Mehmed I Giray

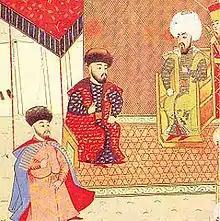
Meñli I Giray (centre) with the eldest son, future khan Mehmed I Giray (left) and Ottoman sultan Bayezid II (right).

In 1519 the Russians placed their protégé Shah Ali on the throne of Kazan. The local mirzas asked Mehmed to send one of his family to replace Shah Ali. In the spring of 1521 Mehmed's brother Sahib I Giray arrived at Kazan and easily expelled Shah Ali with local help. The two brother Khans then launched an attack on Muscovy. Sahib Giray went west and captured and burned Nizhny Novgorod and Vladimir. At the same time 100,000 Crimeans, Nogais and Lithuanians moved north and crossed the Oka River in July. The two forces joined near Kolomna and moved on Moscow. Vasili III of Russia fled his capital for Volokolamsk to gather troops. They looted the area around Moscow from 1 to 12 August. On the approach of Vasili's army they drew back and looted the regions of Kolomna, Bobrovsk, Kashira and Ryazan. An attempt to besiege Ryazan failed. Mehmed returned to the steppe with a huge number of captives.